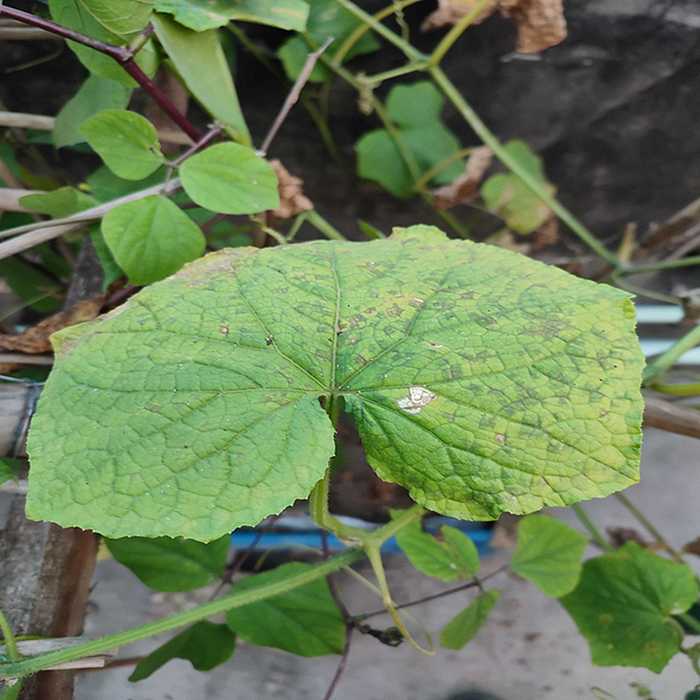
Plant: Cucumber
Label: Downy mildew